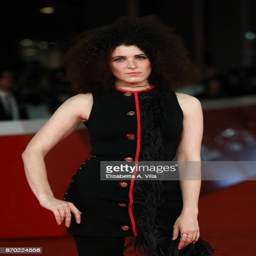
musical artist walks a red carpet during film festival